Track Attack

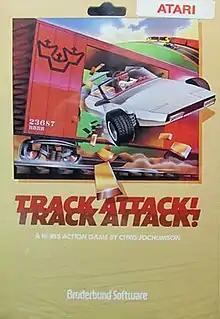

Track Attack (stylized as Track Attack!) is a train-themed action game written by Chris Jochumson for the Apple II. It was published in 1982 by Broderbund, as was a port for Atari 8-bit computers by Bill Hooper. "Track Attack" contains both overhead maze levels and side-scrolling platform levels. In the latter, the player controls a character who runs along the top of a train, performing acrobatic leaps between the cars. Jochumson co-authored "The Arcade Machine" which was released the same year.